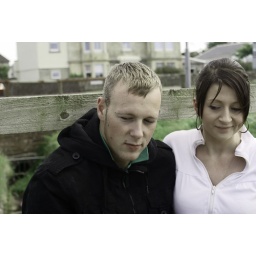
not sure if I like them in black n white or colour